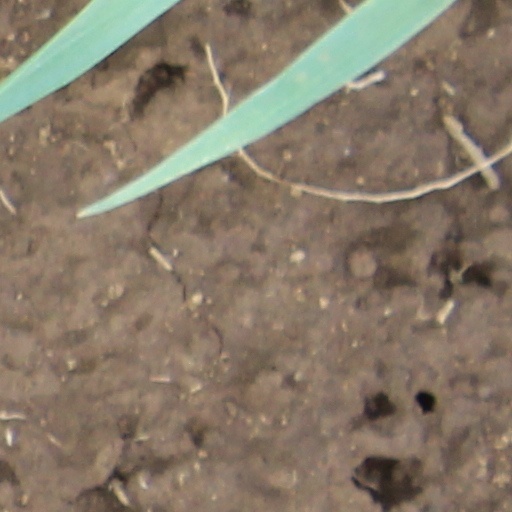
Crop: wheat